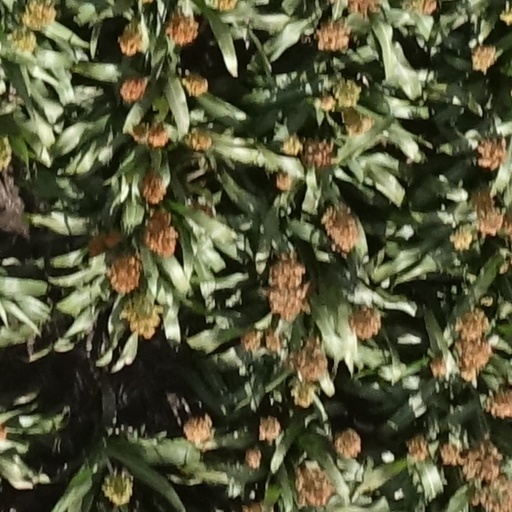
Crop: sorghum